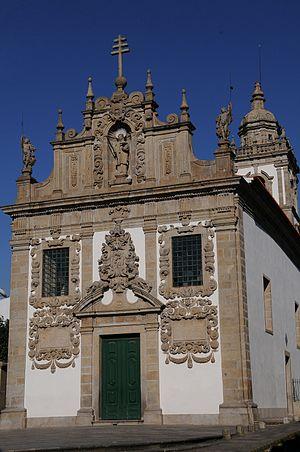
L'église Saint-Vincent est une église catholique baroque située à Braga au Portugal, dans le quartier du même nom. Elle est consacrée au diacre martyr saint Vincent.